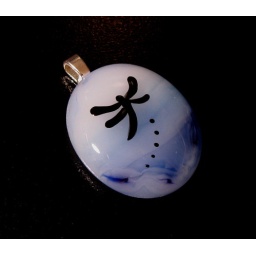
Another hand painted baby...flying around in a perfect sky of glass :)